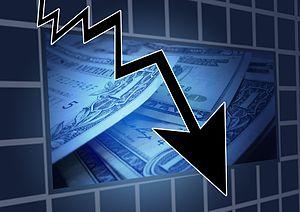
déflation
La déflation est un gain de pouvoir d'achat de la monnaie qui se traduit par une baisse durable du niveau général des prix. Ce phénomène ne doit pas être confondu avec la désinflation qui est un ralentissement de l'inflation, soit une diminution du taux d'inflation. Sans mention explicite, il ne s'agit pas de la baisse du prix d'un bien ou même des prix d'un secteur d'activité, mais du niveau moyen de l'ensemble des prix. On parle néanmoins de déflation sectorielle, pour les prix d'un secteur particulier. La déflation n'est pas une symétrie négative de l'inflation, car les processus et les conséquences qu'elle implique sont différents. Cette dernière prend trois formes : monétaire, financière, réelle. La déflation est une conséquence normale de l'évolution des structures économiques quand les marchés sont saturés ou à la suite d'innovations qui permettent des gains de productivité. D'un point de vue historique la déflation a pu être régulatrice, voire volontaire comme dans les années 1920 et 1930, avant que cette politique soit dénoncée comme dangereuse. La déflation est encore aujourd'hui considérée comme un risque à éviter par les Banques centrales.